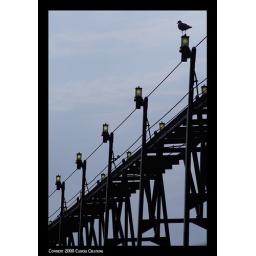
A bird sets atop the lights and watched the water below